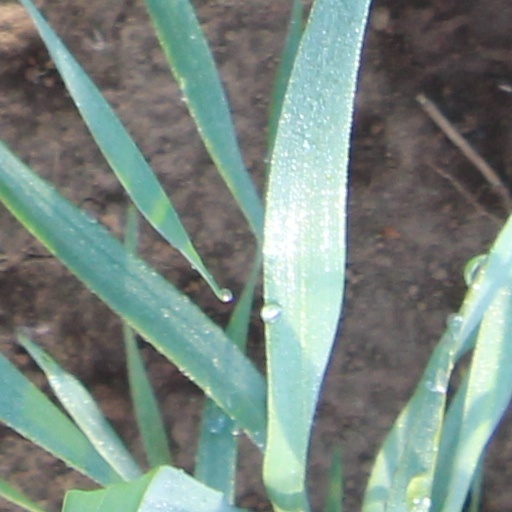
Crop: wheat